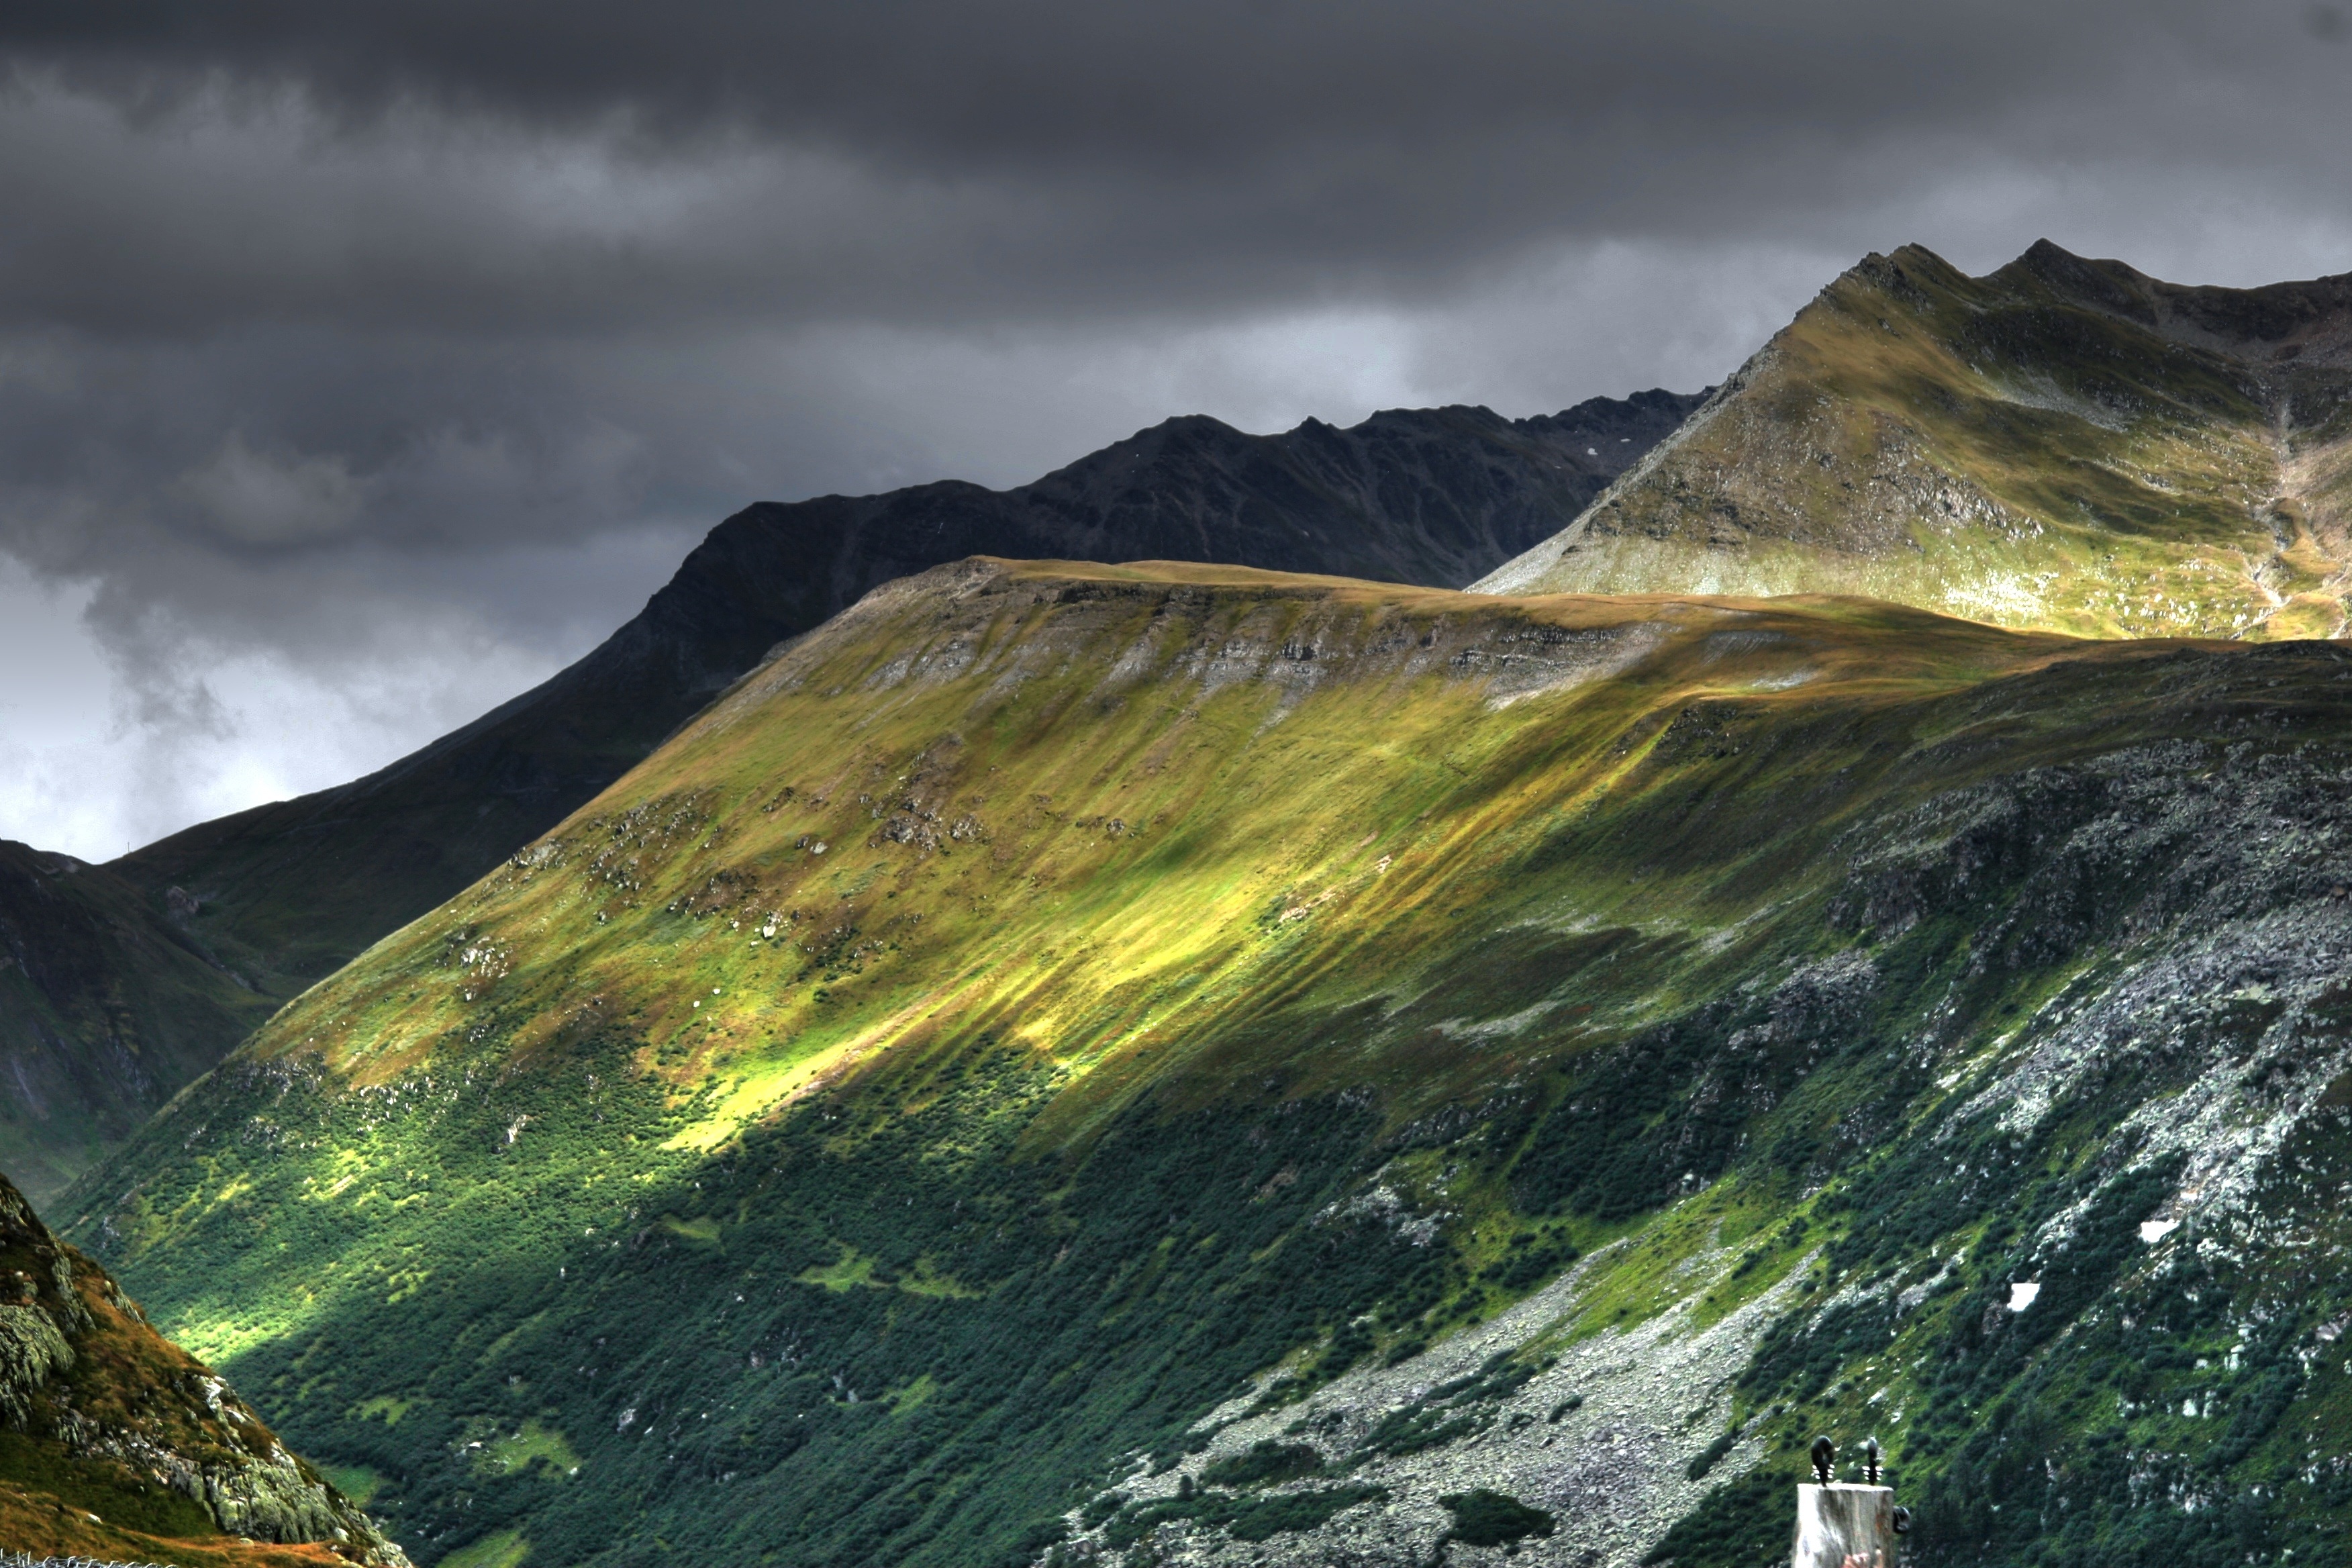
landscape, nature, wilderness, mountain, cloud, hill, lake, valley, mountain range, cliff, reflection, alpine, fjord, highland, terrain, ridge, mountain landscape, mountains, alps, plateau, switzerland, fell, cirque, loch, mountain world, landform, bernese oberland, mountain pass, karg, mountain hike, grimsel pass, geographical feature, atmospheric phenomenon, mountainous landforms, glacial landform